Timeline of the Battle of the Atlantic

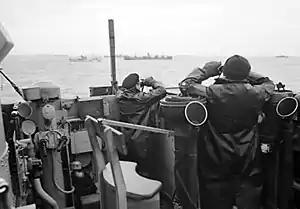
Officers on the bridge of a destroyer, escorting a large convoy of ships keep a sharp look out for attacking enemy submarines during the Battle of the Atlantic. October 1941

"USS Muskeget""," a Coast Guard weather ship, is torpedoed near Weather Station #2, Lat. 54 N, Long 44 30’W by "U-755." 121 Officers and crew lost, including one Public Health Service officer and four weathermen, no survivors.